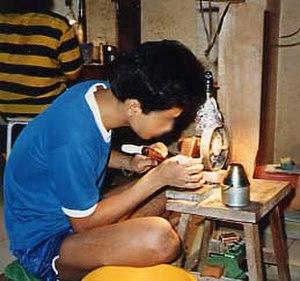
Un lapidaire est le nom d'une technique et d'un métier ou loisir qui consiste à façonner et à tailler des pierres, précieuses ou fines appelées aussi sémi-précieuses, de façon à les rendre dignes d'orner des bijoux ou des objets d'art. Le terme peut également désigner un traité du Moyen Âge sur les pierres précieuses. Le lapidaire ne s'applique pas à la taille du diamant, qui est elle réservée au diamantaire, car cette taille est spécifique de par la dureté du diamant.